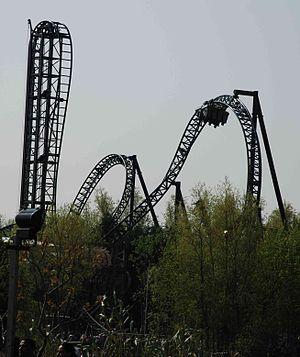
Saw - The Ride est le nom d'un parcours de montagnes russes de type Euro-Fighter, construit par Gerstlauer pour le parc d'attractions anglais Thorpe Park en 2009. Il a pour thème la série de films d'horreur Saw. Pendant sa construction, le nom de code du projet fut Project Dylan. Le vrai nom et les détails sur l'attraction furent annoncés le 13 octobre 2008.
Thorpe Park est un parc à thèmes situé à Chertsey dans le Surrey. Il a été construit en 1979 sur l'emplacement d'une mine de gravier qui a été partiellement inondée pour faire un parc avec des zones aquatiques. Thorpe Park était à l'origine la propriété de Ready Mix Concrete, il a été racheté par le Tussauds Group, filiale de Merlin Entertainments.
Ces différentes listes sont non exhaustives.